Abraham Zapruder

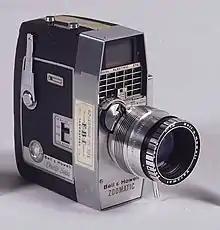
Abraham Zapruder's camera, in the collection of the US National Archives

At the time of the assassination, Zapruder was an admirer of President Kennedy and considered himself a Democrat. Zapruder had originally planned to film the motorcade carrying President Kennedy through downtown Dallas on November 22, but he decided not to because it had been raining that morning. When he arrived at work that morning without his camera, Zapruder's assistant insisted that he retrieve it from home before going to Dealey Plaza because the weather had cleared.